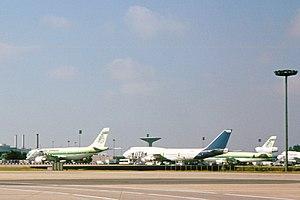
Des avions d'Air Afrique et d'UTA à l'aéroport Paris Charles de Gaulle en 1991. Suomi: Lentokoneita Pariisin Charles de Gaulle -kentällä vuonna 1991. Kuvassa Air Afriquen ja UTA:n koneita.